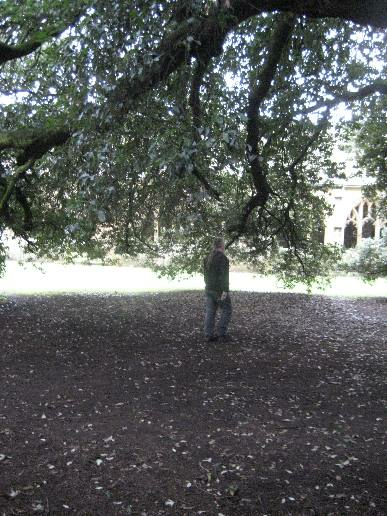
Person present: Yes